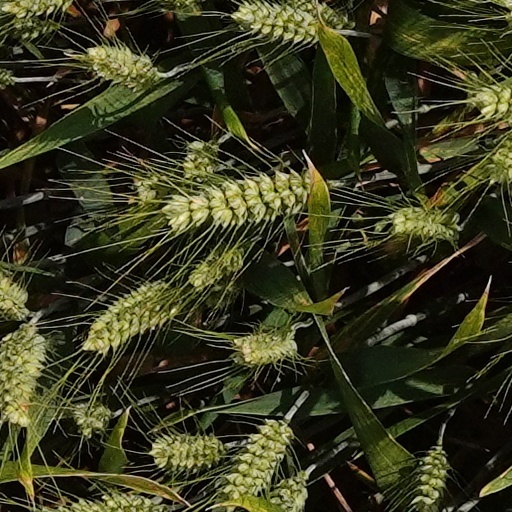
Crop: wheat